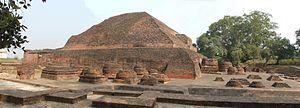
Les Gupta sont une dynastie ayant régné sur le nord de l'Inde de la fin du IIIᵉ siècle aux alentours du milieu du VIᵉ siècle. Leur origine reste mystérieuse et il est probable qu'ils aient tout d'abord été un clan de roitelets à la tête de petits États dans la vallée du Gange et de ses affluents. Cette dynastie connaît une expansion rapide au IVᵉ siècle, sous l'impulsion des conquérants Chandragupta et Samudragupta, et voit l'apogée de sa prospérité durant la première moitié du Vᵉ siècle, notamment sous le règne de Kumâragupta Iᵉʳ et de son fils Skandagupta. Le déclin des Gupta débute ensuite, sous l'effet d'invasions extérieures et de forces centrifuges, et leur fin reste mal connue.